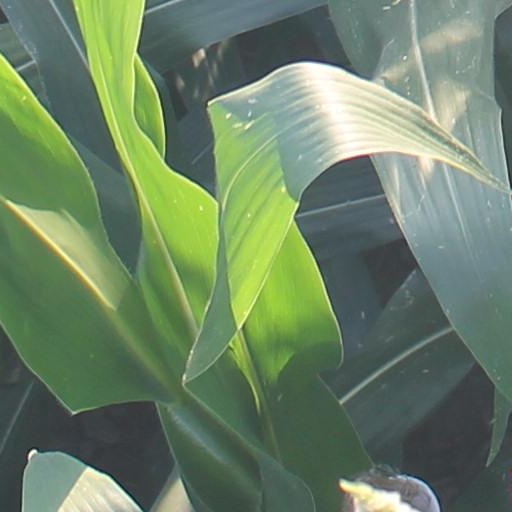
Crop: maize; corn